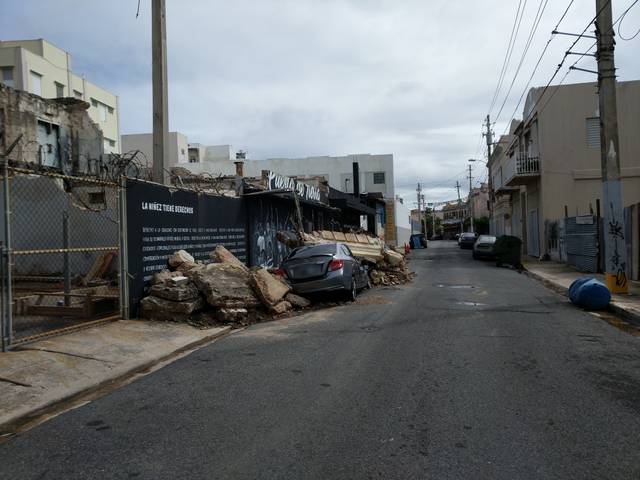
Region: Puerto Rico
Coordinates: 18.465, -66.1